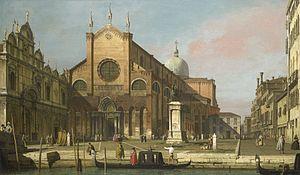
Giovanni Antonio Canal, plus connu sous le nom de Canaletto, est un peintre vénitien célèbre pour ses panoramas de Venise.